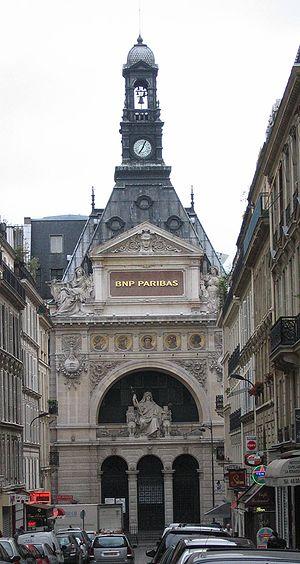
Siège du groupe Bnp-Paribas à Paris, vu depuis la rue de Rougemont
BNP Paribas est une banque française, la première banque française par son activité et sa rentabilité, et le 10ᵉ groupe bancaire international, présent dans 71 pays. Constituant l'un des piliers de l'industrie bancaire française, il est coté au premier marché d'Euronext Paris et fait partie de l'indice CAC 40. Au 31 décembre 2018, le résultat net part du groupe s'élève à 7,5 milliards d'euros. Née en 2000 de la fusion entre la Banque nationale de Paris et Paribas, le groupe BNP Paribas est, en 2020, la 8ᵉ marque française dont la valeur est la plus élevée. Sa valeur de marque est de 12 milliards d'euros en 2020.